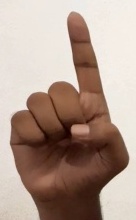
ASL sign: D